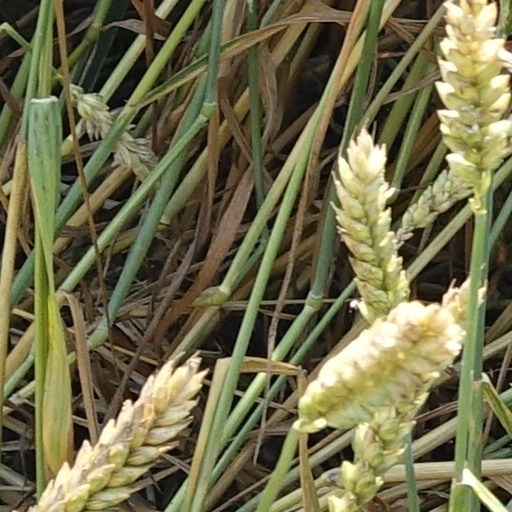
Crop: wheat